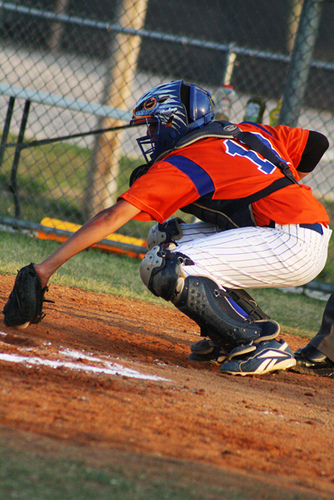
một cầu thủ bắt bóng đang ngồi ở trên sân